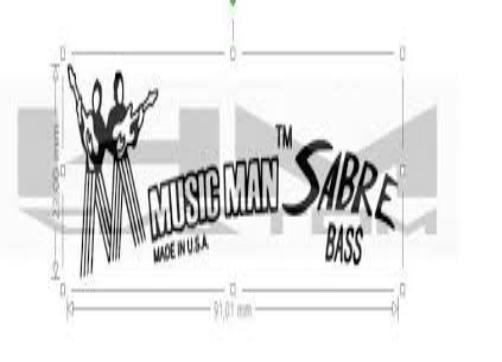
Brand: music man-2
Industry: Leisure